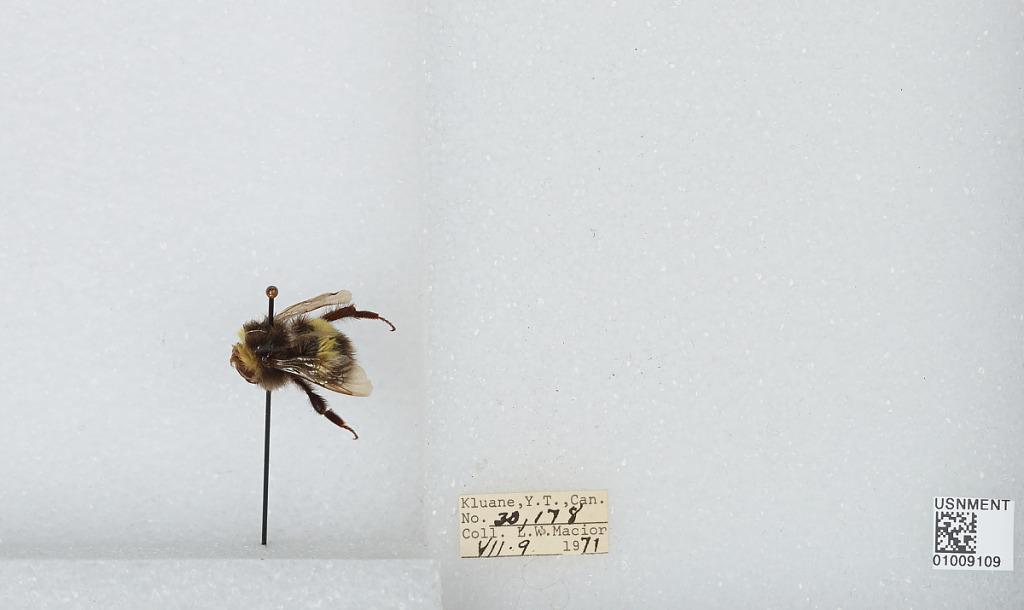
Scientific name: Bombus (Bombus) lucorum (Linnaeus)
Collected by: L. Macior
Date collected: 1971-7-9
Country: Canada
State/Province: Yukon Territory
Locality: Kluane
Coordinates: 60.75, -139.5